The Witch's Tale

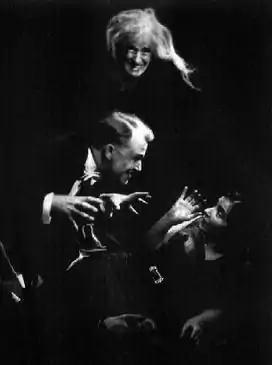
Old Nancy (Adelaide Fitz-Allen) watches as a sinister Alonzo Deen Cole frightens his wife, Marie O'Flynn, in this early 1930s posed publicity photo for "The Witch's Tale".

The Witch's Tale is a horror-fantasy radio series which aired from May 21, 1931, to June 13, 1938, on WOR, the Mutual Radio Network, and in syndication. The program was created, written, and directed by Alonzo Deen Cole (February 22, 1897, St. Paul, Minnesota - April 7, 1971).